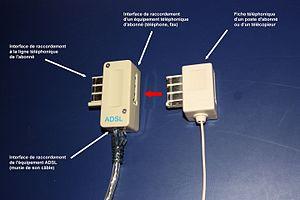
Raccordements avec un filtre ADSL sous la forme d'une prise en T utilisée sur le réseau téléphonique français et d'autres réseaux similaires.
Un filtre ADSL est un dispositif électronique destiné à être installé sur une ligne d'abonné lorsqu'elle est utilisée simultanément pour les communications téléphoniques sur le réseau commuté ou sur le réseau numérique à intégration de services, et pour la transmission de signaux ADSL. Dans ce cas de figure, le filtre permet d'éviter que les divers équipements qui partagent l'accès à la ligne ne se perturbent mutuellement, par effet d'intermodulation ou de défaut d'adaptation en impédance.